Sea turtle migration

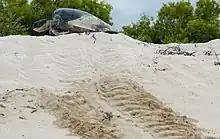
Sea Turtle laying eggs at designated natal beach

In regards to the magnetic field hypothesis, there are three main concepts. The concepts include electromagnetic induction, magnetic field chemical reactions, and magnetite. In regards to electromagnetic induction, it is assumed that the sea turtles have electroreceptors. Although evidence has been found in other species such as rays and sharks, no evidence has shown that there are electroreceptors in sea turtles making this hypothesis invalid. A second concept from the experimentation by Irwin involves chemical reactions commonly found in newts and birds. The strength of the magnetic field affects the chemical reactions within the bodies of the newts and birds. The final concept includes the magnetic crystals that form during the magnetic pulses from the Earth's magnetic fields. These magnetic crystals formed by magnetite give the turtles directional information and guides in migration. The magnetite affects the cells of the nervous system of the sea turtle by producing a signal that references the forces of the magnetic field and the direction and magnitude that is applied. If this magnetite is used in the migration, when the Earth's magnetic poles reverse at the dipole moment, the signal that the sea turtle nervous system receives will change the migration direction. Regardless of the hypothesis, hatchling turtles have the ability to determine the direction and inclination angle of which they are swimming with aide from magnetic fields.